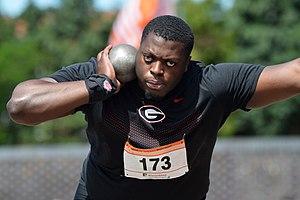
Denzel Comenentia est un athlète néerlandais, spécialiste du lancer du poids et du marteau.